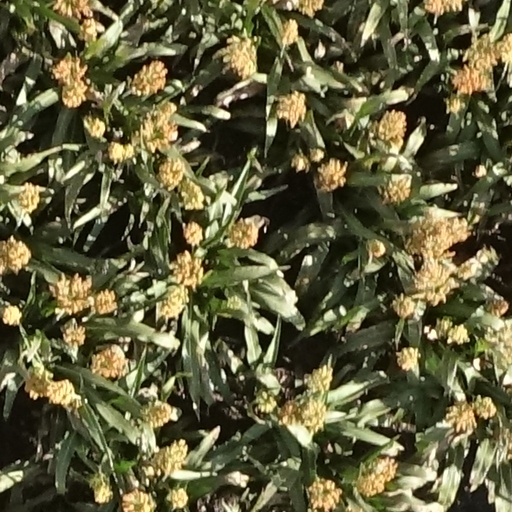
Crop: sorghum